Portable sawmill

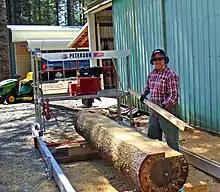
Swingblade-type portable sawmill

More recently, with the invention of the Wood-Mizer in 1982, portable bandsaw mills represented a dramatic shift in design. Unlike traditional mills, they used a thin-kerf blade of the type used on a band saw rather than a circular blade, which reduced weight and cost, and reduced the size and weight of the bearings and support blocks. The smaller kerf on these blades dramatically increased the yield from a given log. Use of band blades also allowed for a different design where the "head", consisting of the blade and a power source, moves back and forth while the log remains stationary. This is in contrast to traditional mills where the log moves on a trolley while the blade remains fixed. Many companies now manufacture and sell personal and portable sawmills, including companies like Norwood Industries, Hud Son, TimberKing and Woodland Mills.